Coronations of the kings and queens of Jerusalem

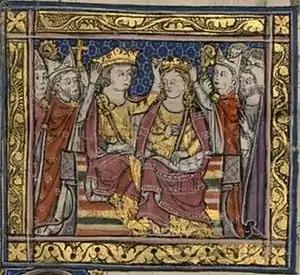
Maria of Montferrat inherited the crown in 1205, but was only crowned in 1210 after marrying John of Brienne, who was crowned alongside her.

The first ruler of the Kingdom of Jerusalem, Godfrey of Bouillon, did not take the royal title, but his successor, Baldwin I, did. Baldwin was involved in a dispute with the Latin patriarch of Jerusalem, Daimbert of Pisa, over the possession of the city of Jerusalem. While Baldwin took the city for himself, he was crowned at the Church of the Nativity in Bethlehem; the historian Hans E. Mayer presumes that Baldwin did not wish to further irritate Daimbert by being crowned in Jerusalem. This was also a solution to the complaint of the clergy that it was inappropriate for anyone to wear a crown of gold in the city where, according to the Bible, Jesus wore a crown of thorns.